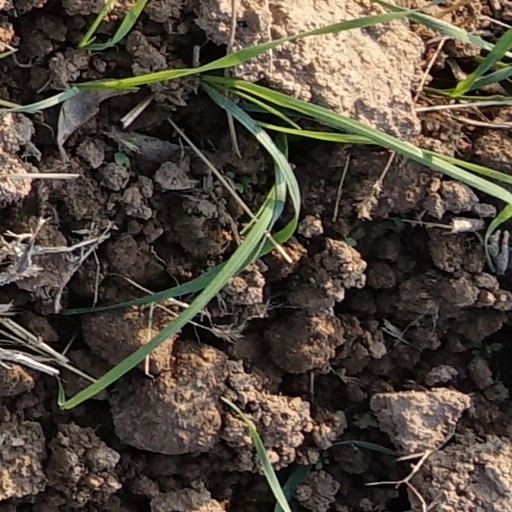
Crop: wheat